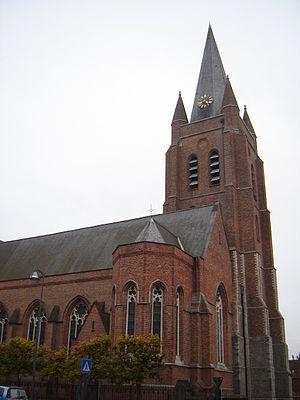
Ruddervoorde est une section et un village de la commune belge d'Oostkamp situés en Région flamande dans la province de Flandre-Occidentale.